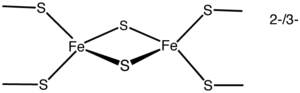
Une protéine fer-soufre, abrégée en protéine Fe-S, est une protéine non héminique possédant dans sa structure un cluster fer-soufre consistant en des groupes de deux, trois ou quatre atomes de fer — chacun dans un état d'oxydation propre — liés à des anions sulfure S²⁻. De tels clusters se trouvent dans diverses métalloprotéines telles que les ferrédoxines, la NADH déshydrogénase, les hydrogénases, la coenzyme Q-cytochrome c réductase, la succinate déshydrogénase et la nitrogénase.